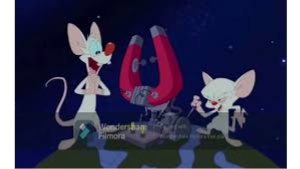
Portrait style: Cartoon Portrait